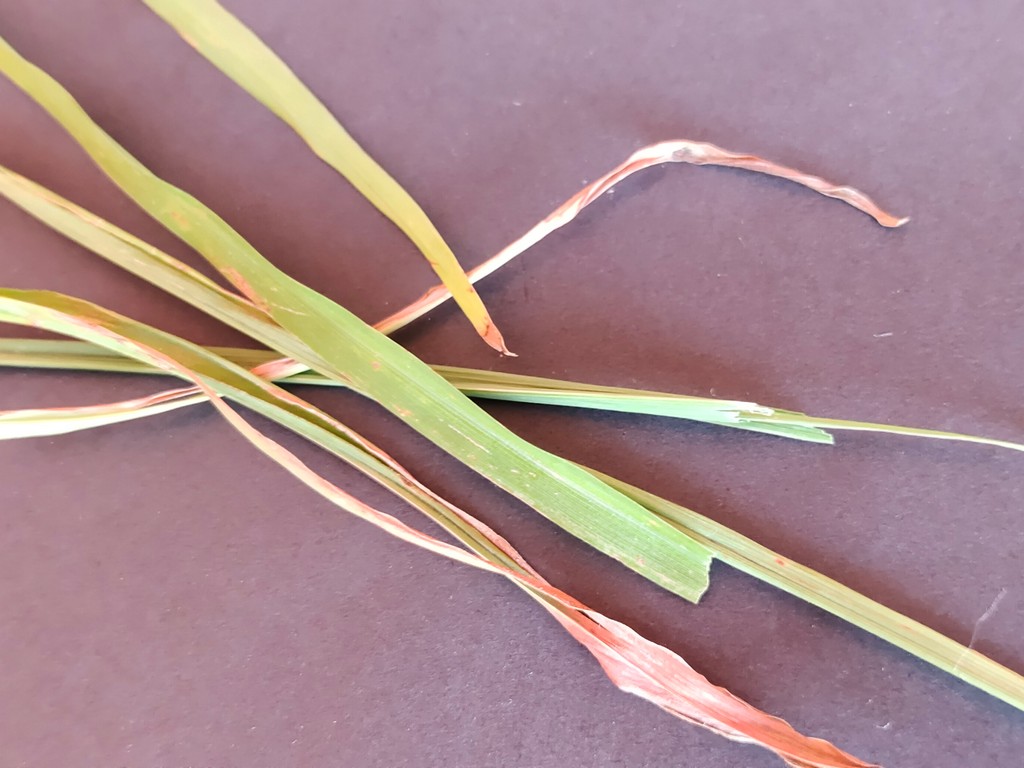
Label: Unhealthy